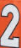
Number: 2